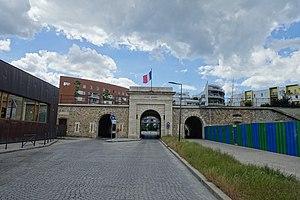
Le fort d'Issy, un des seize forts détachés de l'enceinte de Thiers qui protégeaient Paris durant la seconde moitié du xixe siècle, situé à Issy-les-Moulineaux, dans les Hauts-de-Seine, à 3,9 km au sud du mur d'octroi.
L'écoquartier du Fort d'Issy est situé à Issy-les-Moulineaux dans le sud du département de Hauts-de-Seine. Localisé sur une ancienne forteresse militaire du XIXᵉ siècle des Hauts d'Issy, il s'agit d'un aménagement urbain s'inscrivant dans le projet du Grand Paris Seine Ouest.
Le fort d'Issy est l'un des seize forts détachés de l'enceinte de Thiers qui protégeaient Paris durant la seconde moitié du XIXᵉ siècle, situé à Issy-les-Moulineaux, dans les Hauts-de-Seine, à 3,9 km au sud du mur d'octroi.